California State Route 204

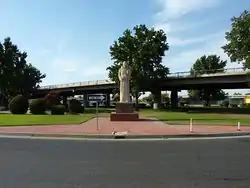
Garces Circle with SR 204 crossing over it

SR 204 begins as a six-lane arterial at SR 58. From there, SR 204 travels north on Union Avenue, while SR 99 Bus. continues in the opposite direction on Union Avenue south. After intersecting California Avenue, SR 204 crosses underneath the Truxtun Avenue interchange. At the Union Avenue wye intersection, the route heads northwest on Golden State Avenue. It crosses under SR 178 and over the Garces Circle, which provides access to Downtown Bakersfield. The route then crosses F Street, at which point it becomes a four-lane freeway. The route crosses its only numbered interchange at Airport Drive, and then terminates at SR 99.